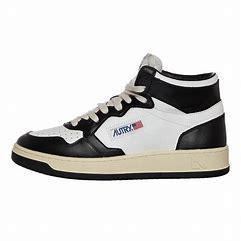
Brand: Autry
Model: Action Shoes Autry Action Medalist 1 Mid